Louis-Aimé Grosclaude

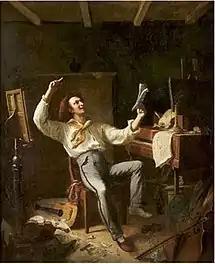
Inspiration

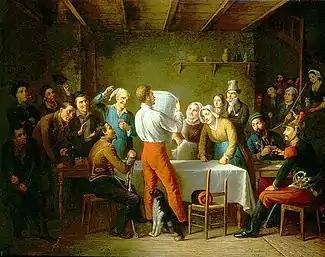
A bulletin from the French Army, announcing victory in the Battle of Malakoff

Louis-Aimé Grosclaude (26 September 1784, Le Locle - 11 December 1869, Paris) was a Swiss painter who began as a portrait painter, then specialized in genre and historical scenes.